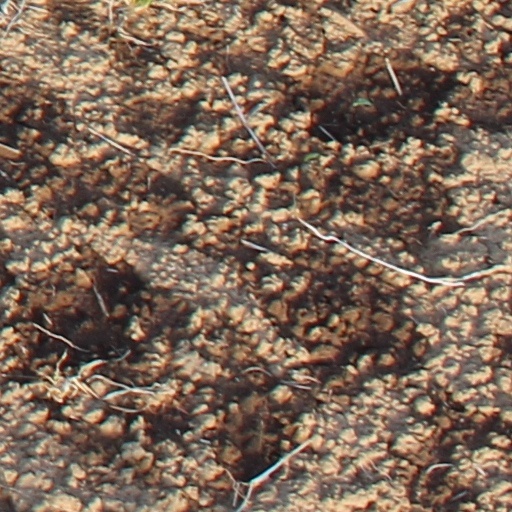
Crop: wheat